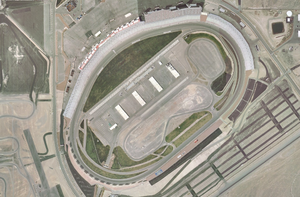
Le Las Vegas Motor Speedway est un circuit automobile de type ovale situé aux États-Unis dans l'état du Nevada, à Clark County, ville située en périphérie de Las Vegas, près de North Las Vegas. Le complexe de 490 hectares regroupe plusieurs circuits dédiés au sport automobile. Il est propriété de la société Speedway Motorsports, Inc. basée à Charlotte en Caroline du Nord.